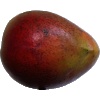
Label: Mango Red 1